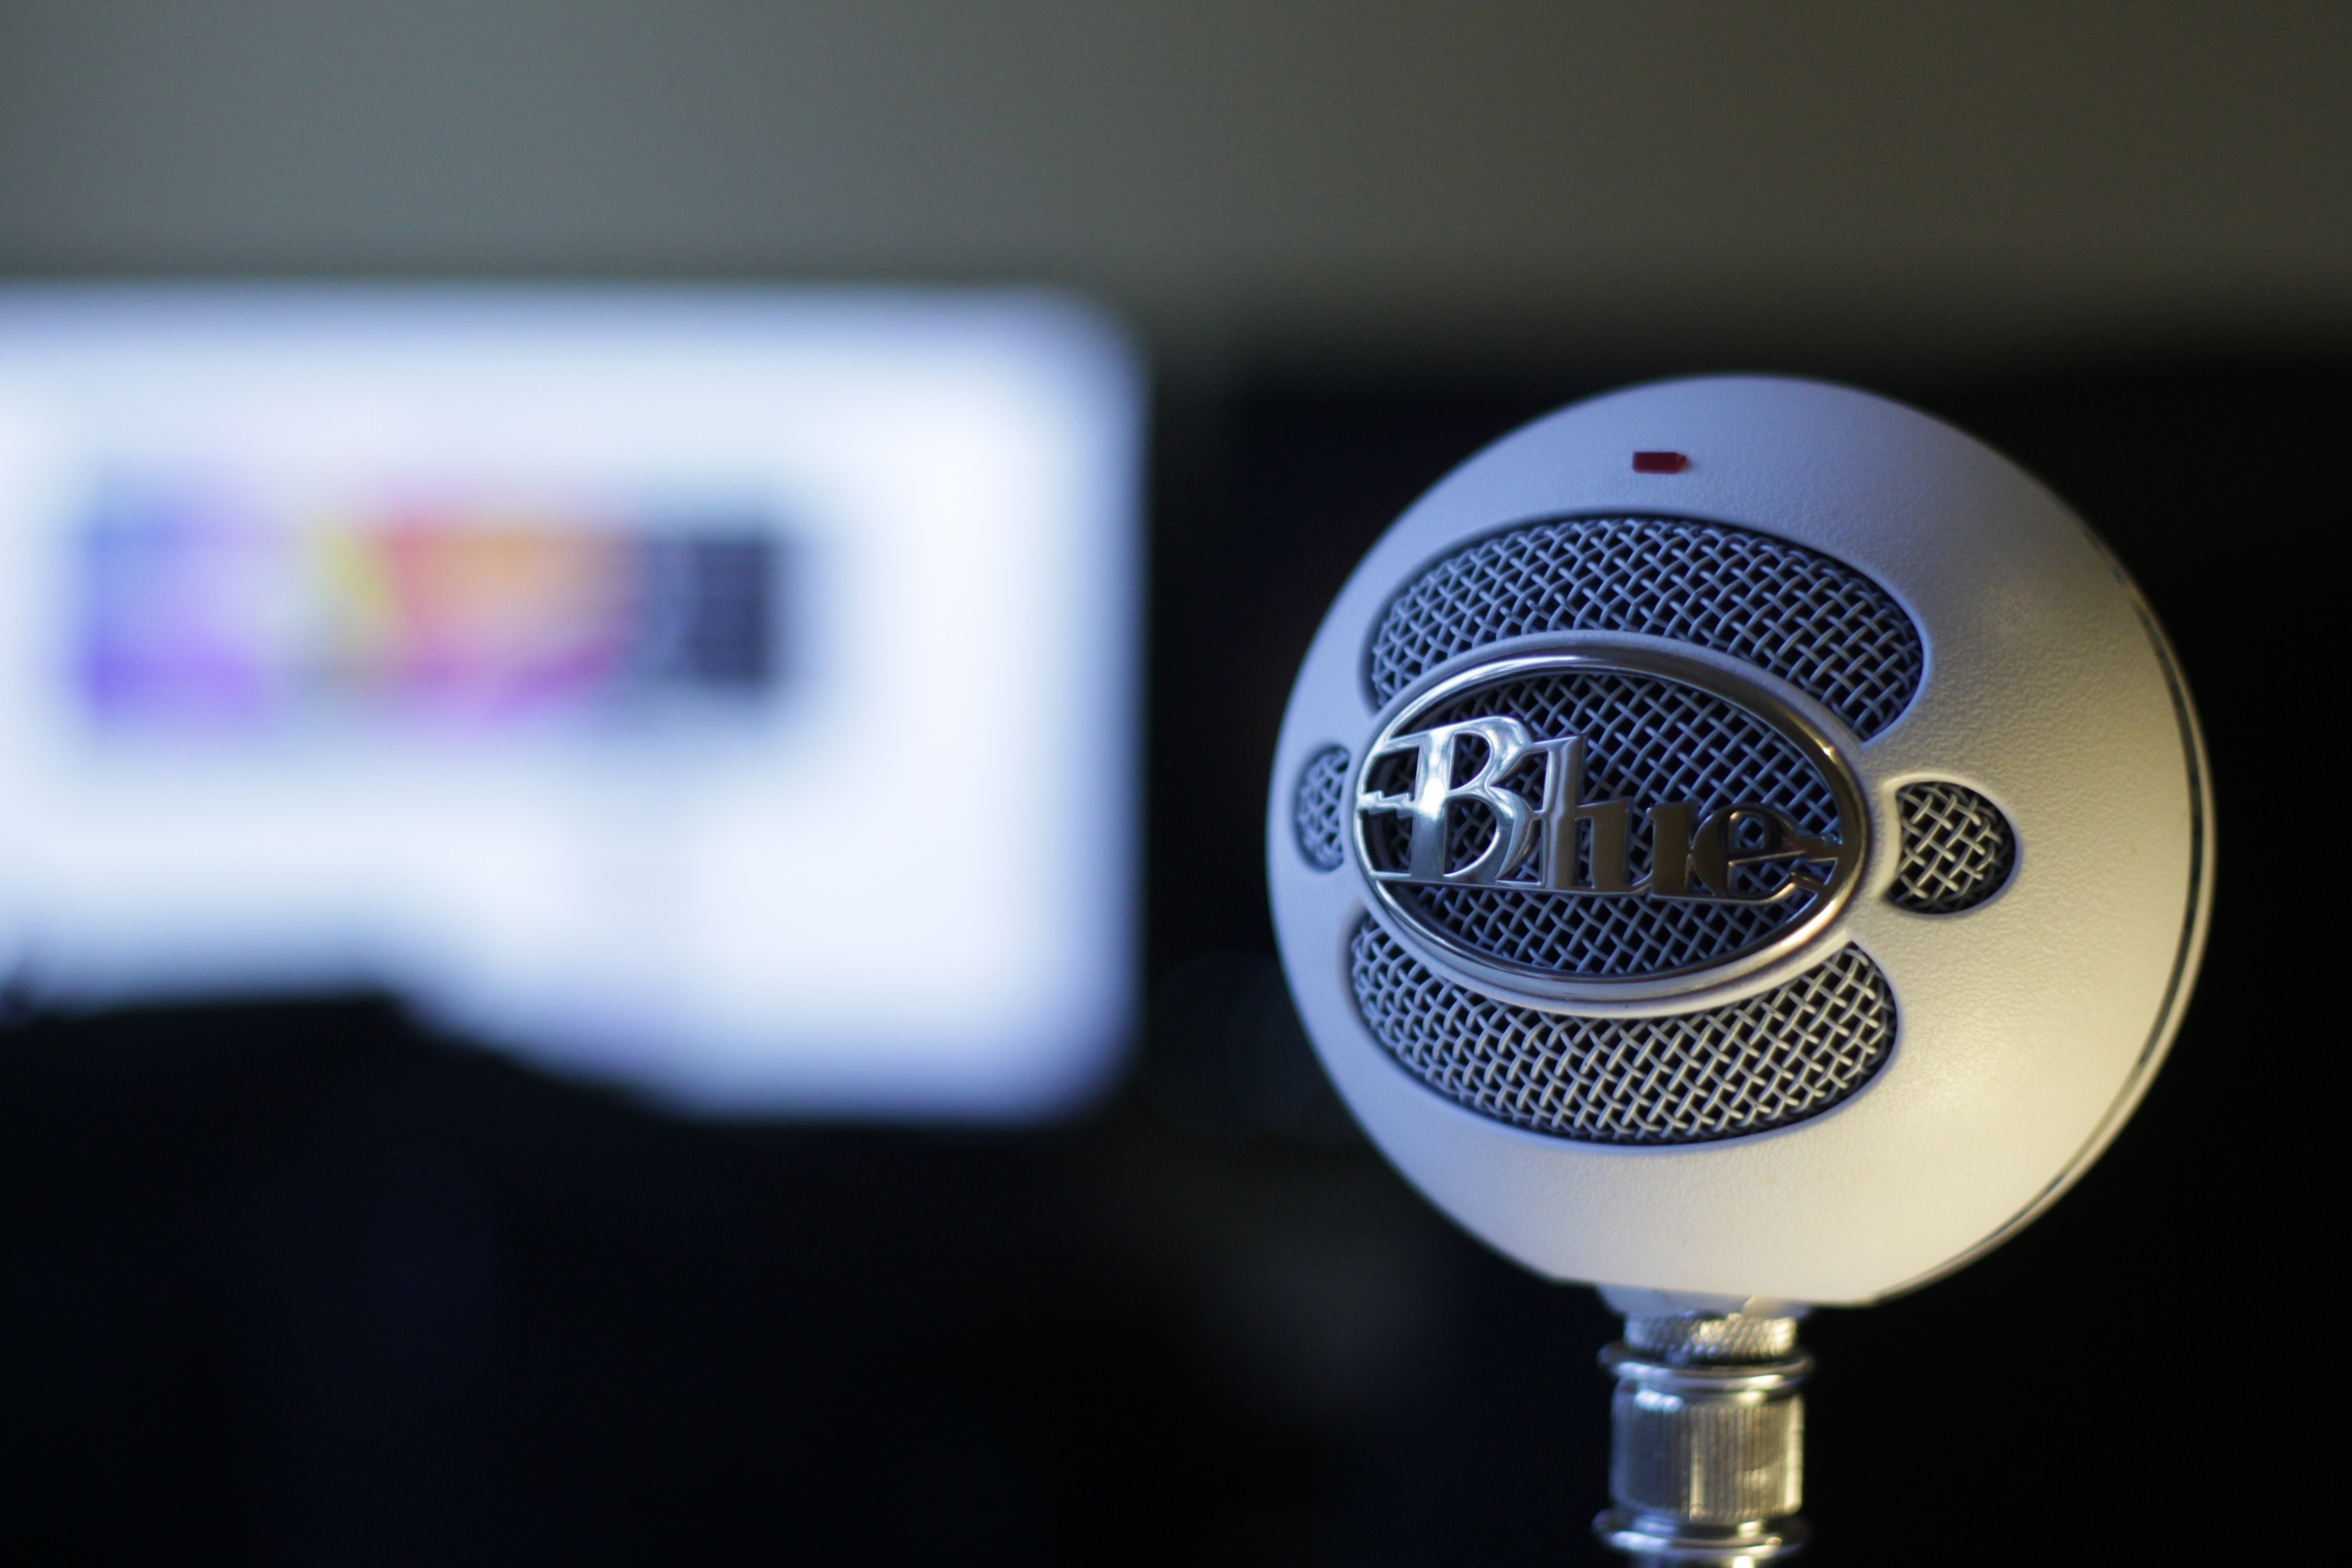
technology, microphone, product, electronics, audio, multimedia, audio equipment, electronic device